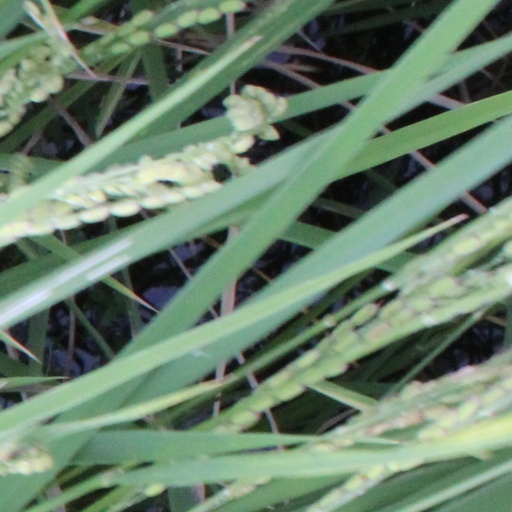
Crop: rice